List of members of the State Great Khural, 2016–2020

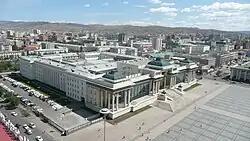
Government Palace

The 2016–2020 State Great Khural was the seventh session of the State Great Khural which first convened on 5 July 2016 and remained in session until 2 July 2020. Its members were first elected in the 2016 parliamentary election held on 29 June 2016.